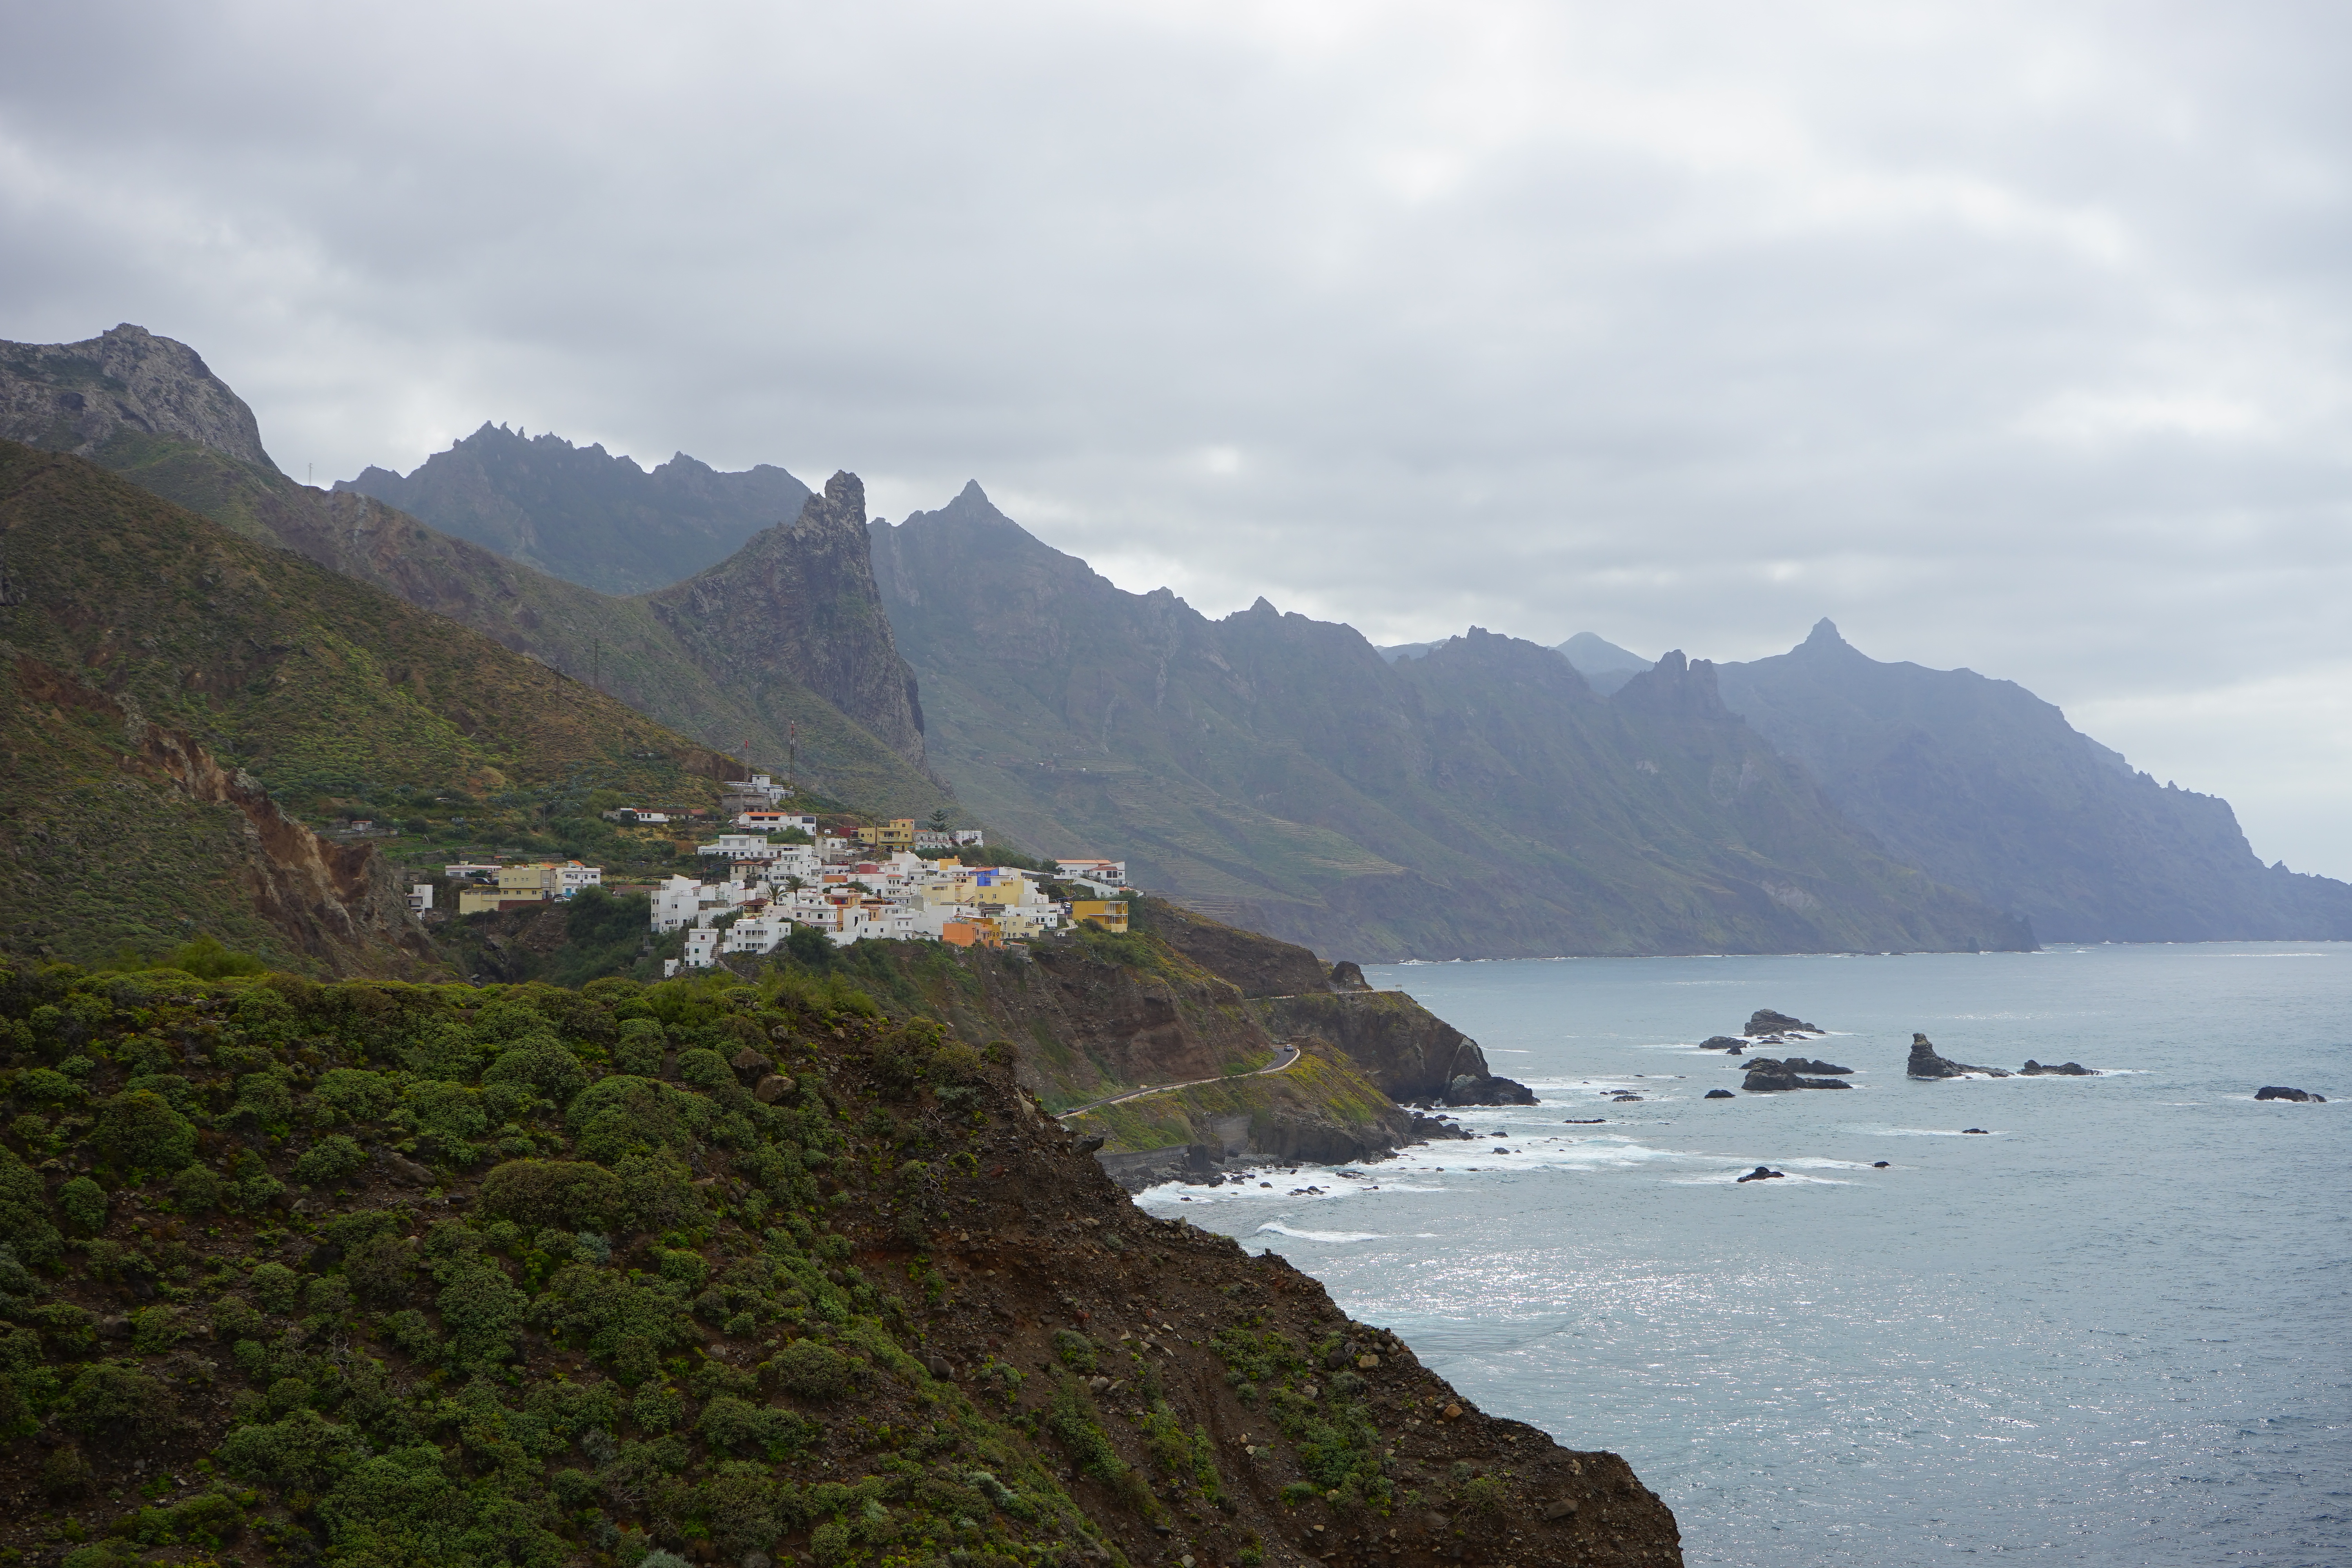
landscape, sea, coast, rock, ocean, mountain, mountain range, cliff, bay, island, fjord, highland, terrain, body of water, tenerife, loch, cape, landform, geographical feature